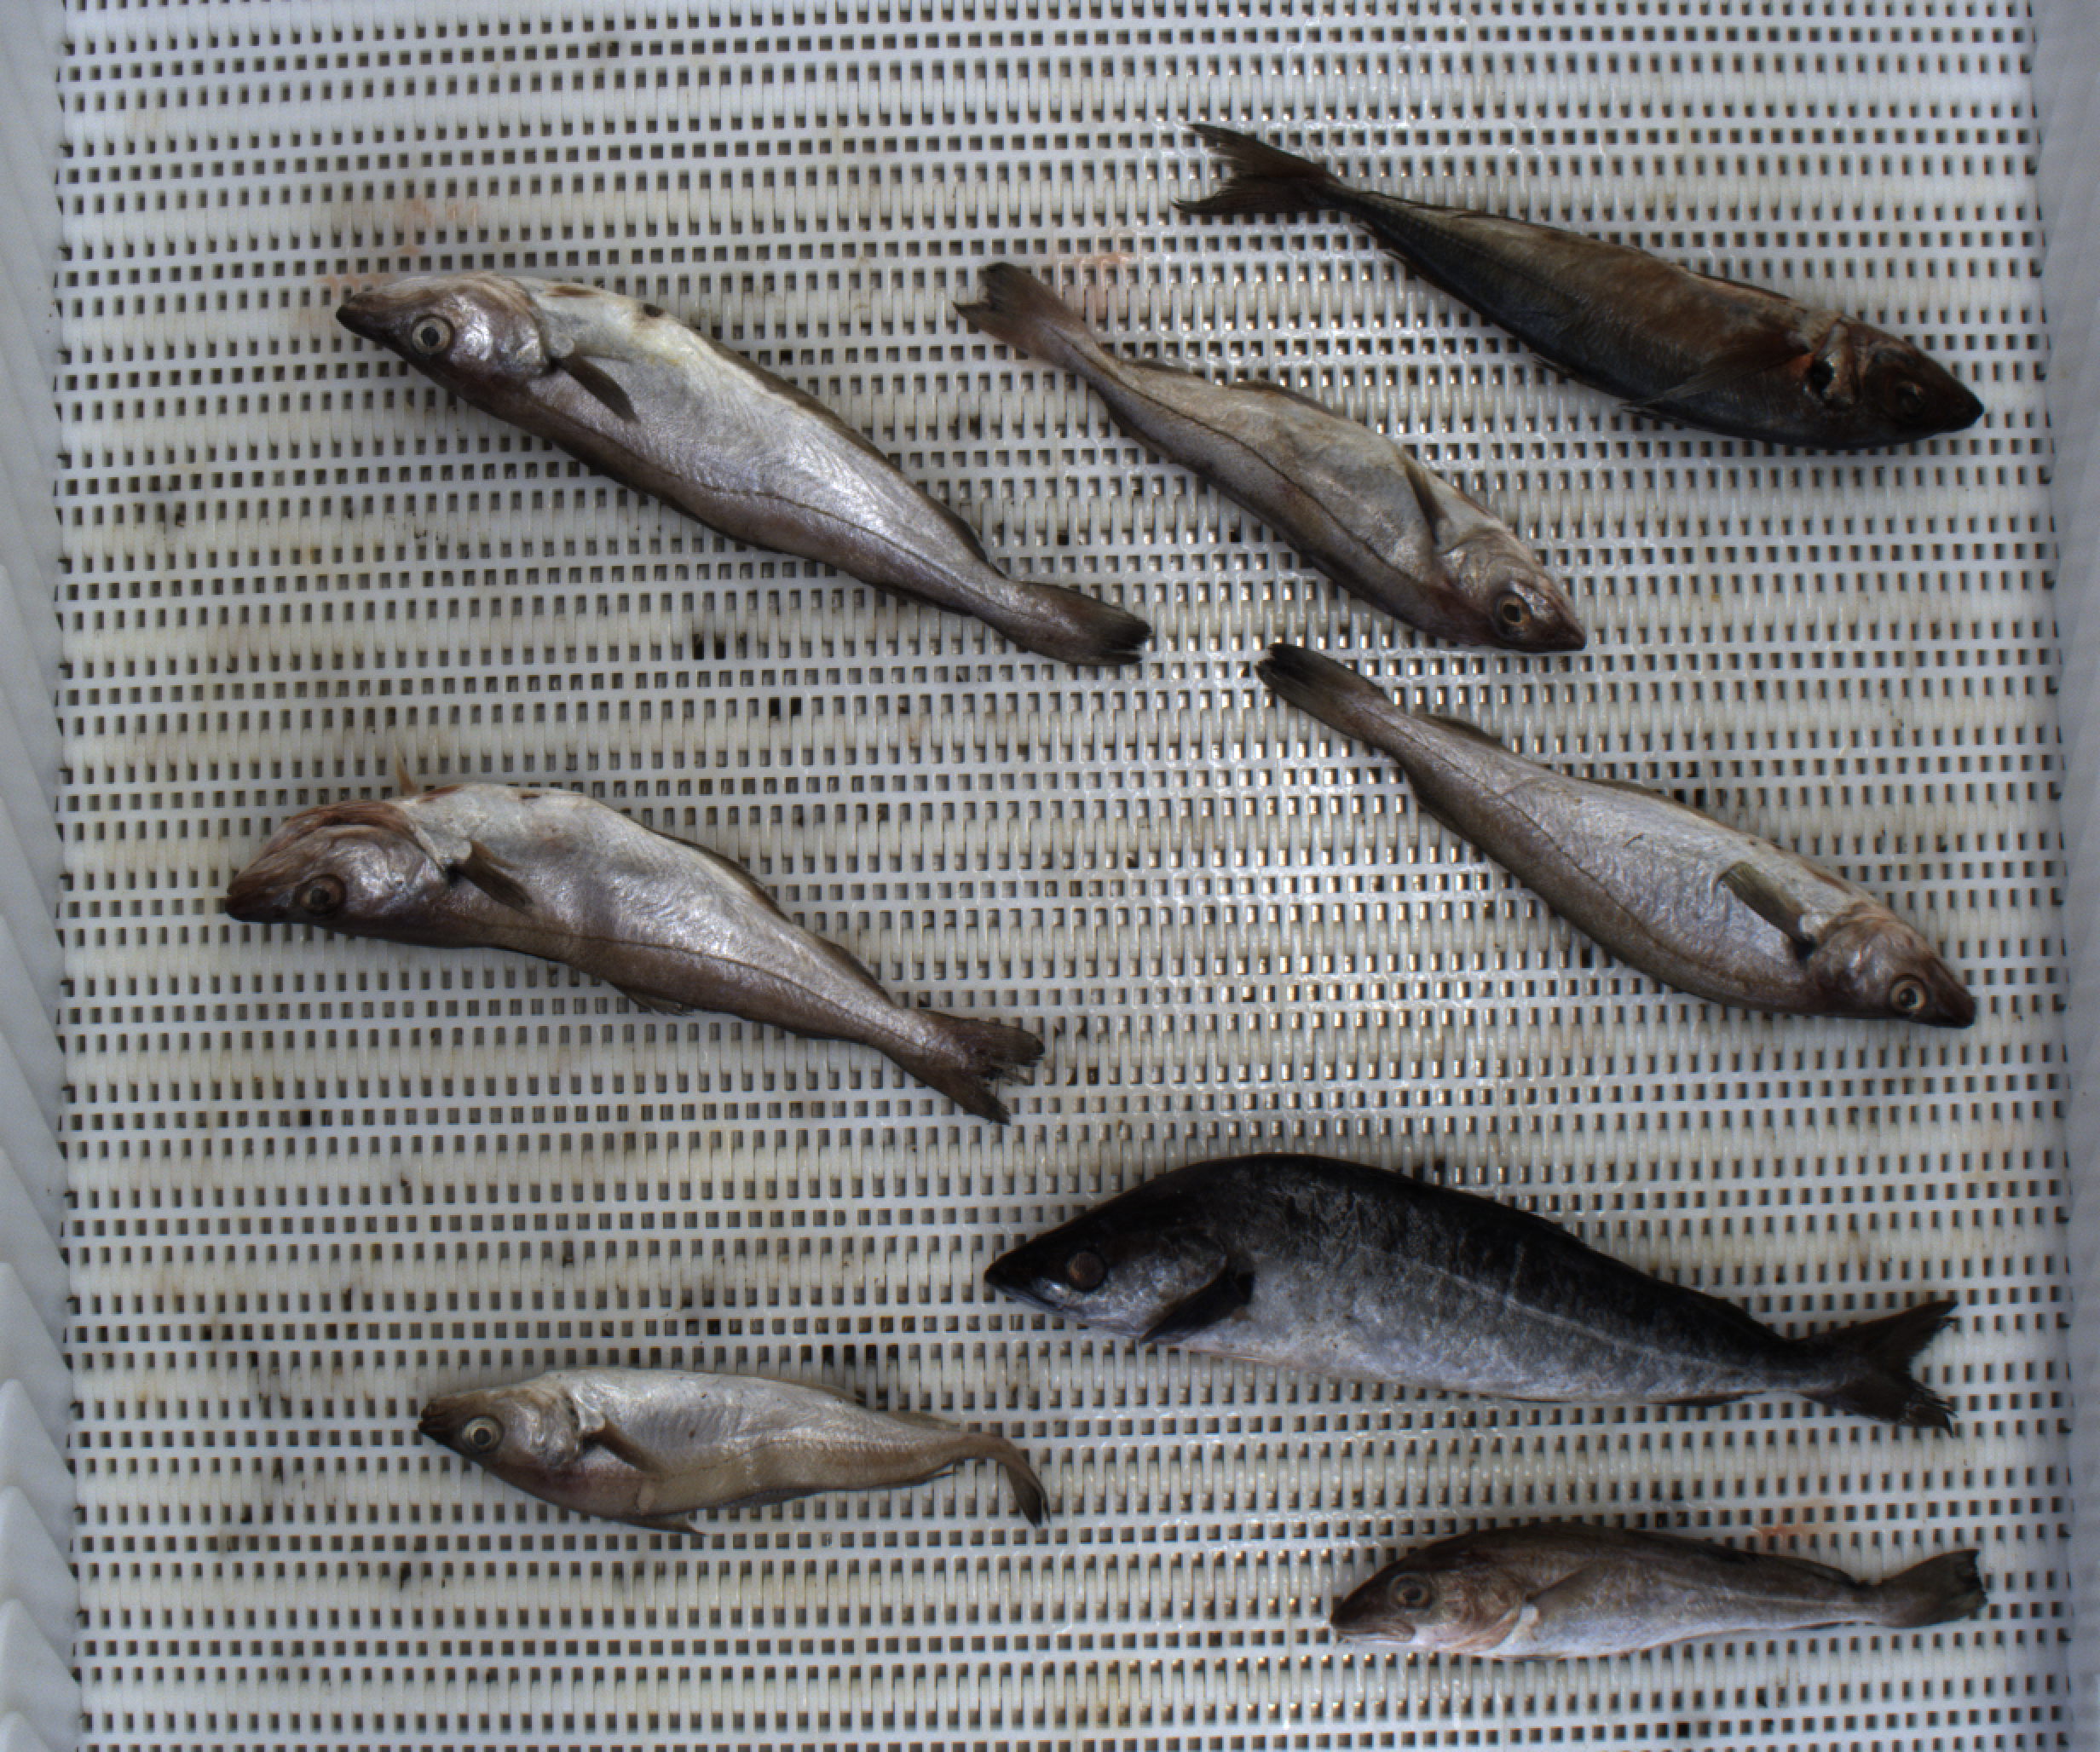
Total fish: 8
Cod: 1
Haddock: 1
Whiting: 4
Hake: 0
Horse mackerel: 1
Saithe: 1
Other: 0